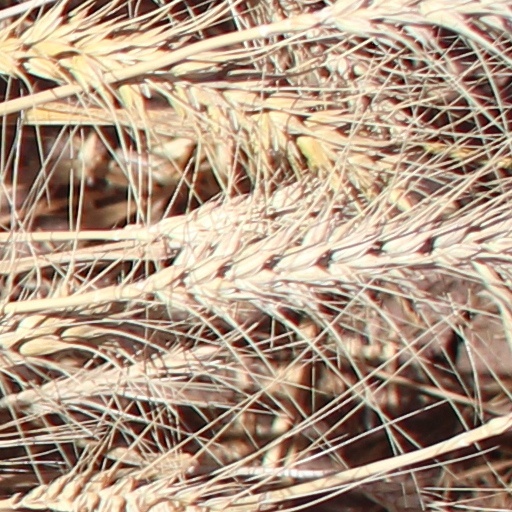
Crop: wheat